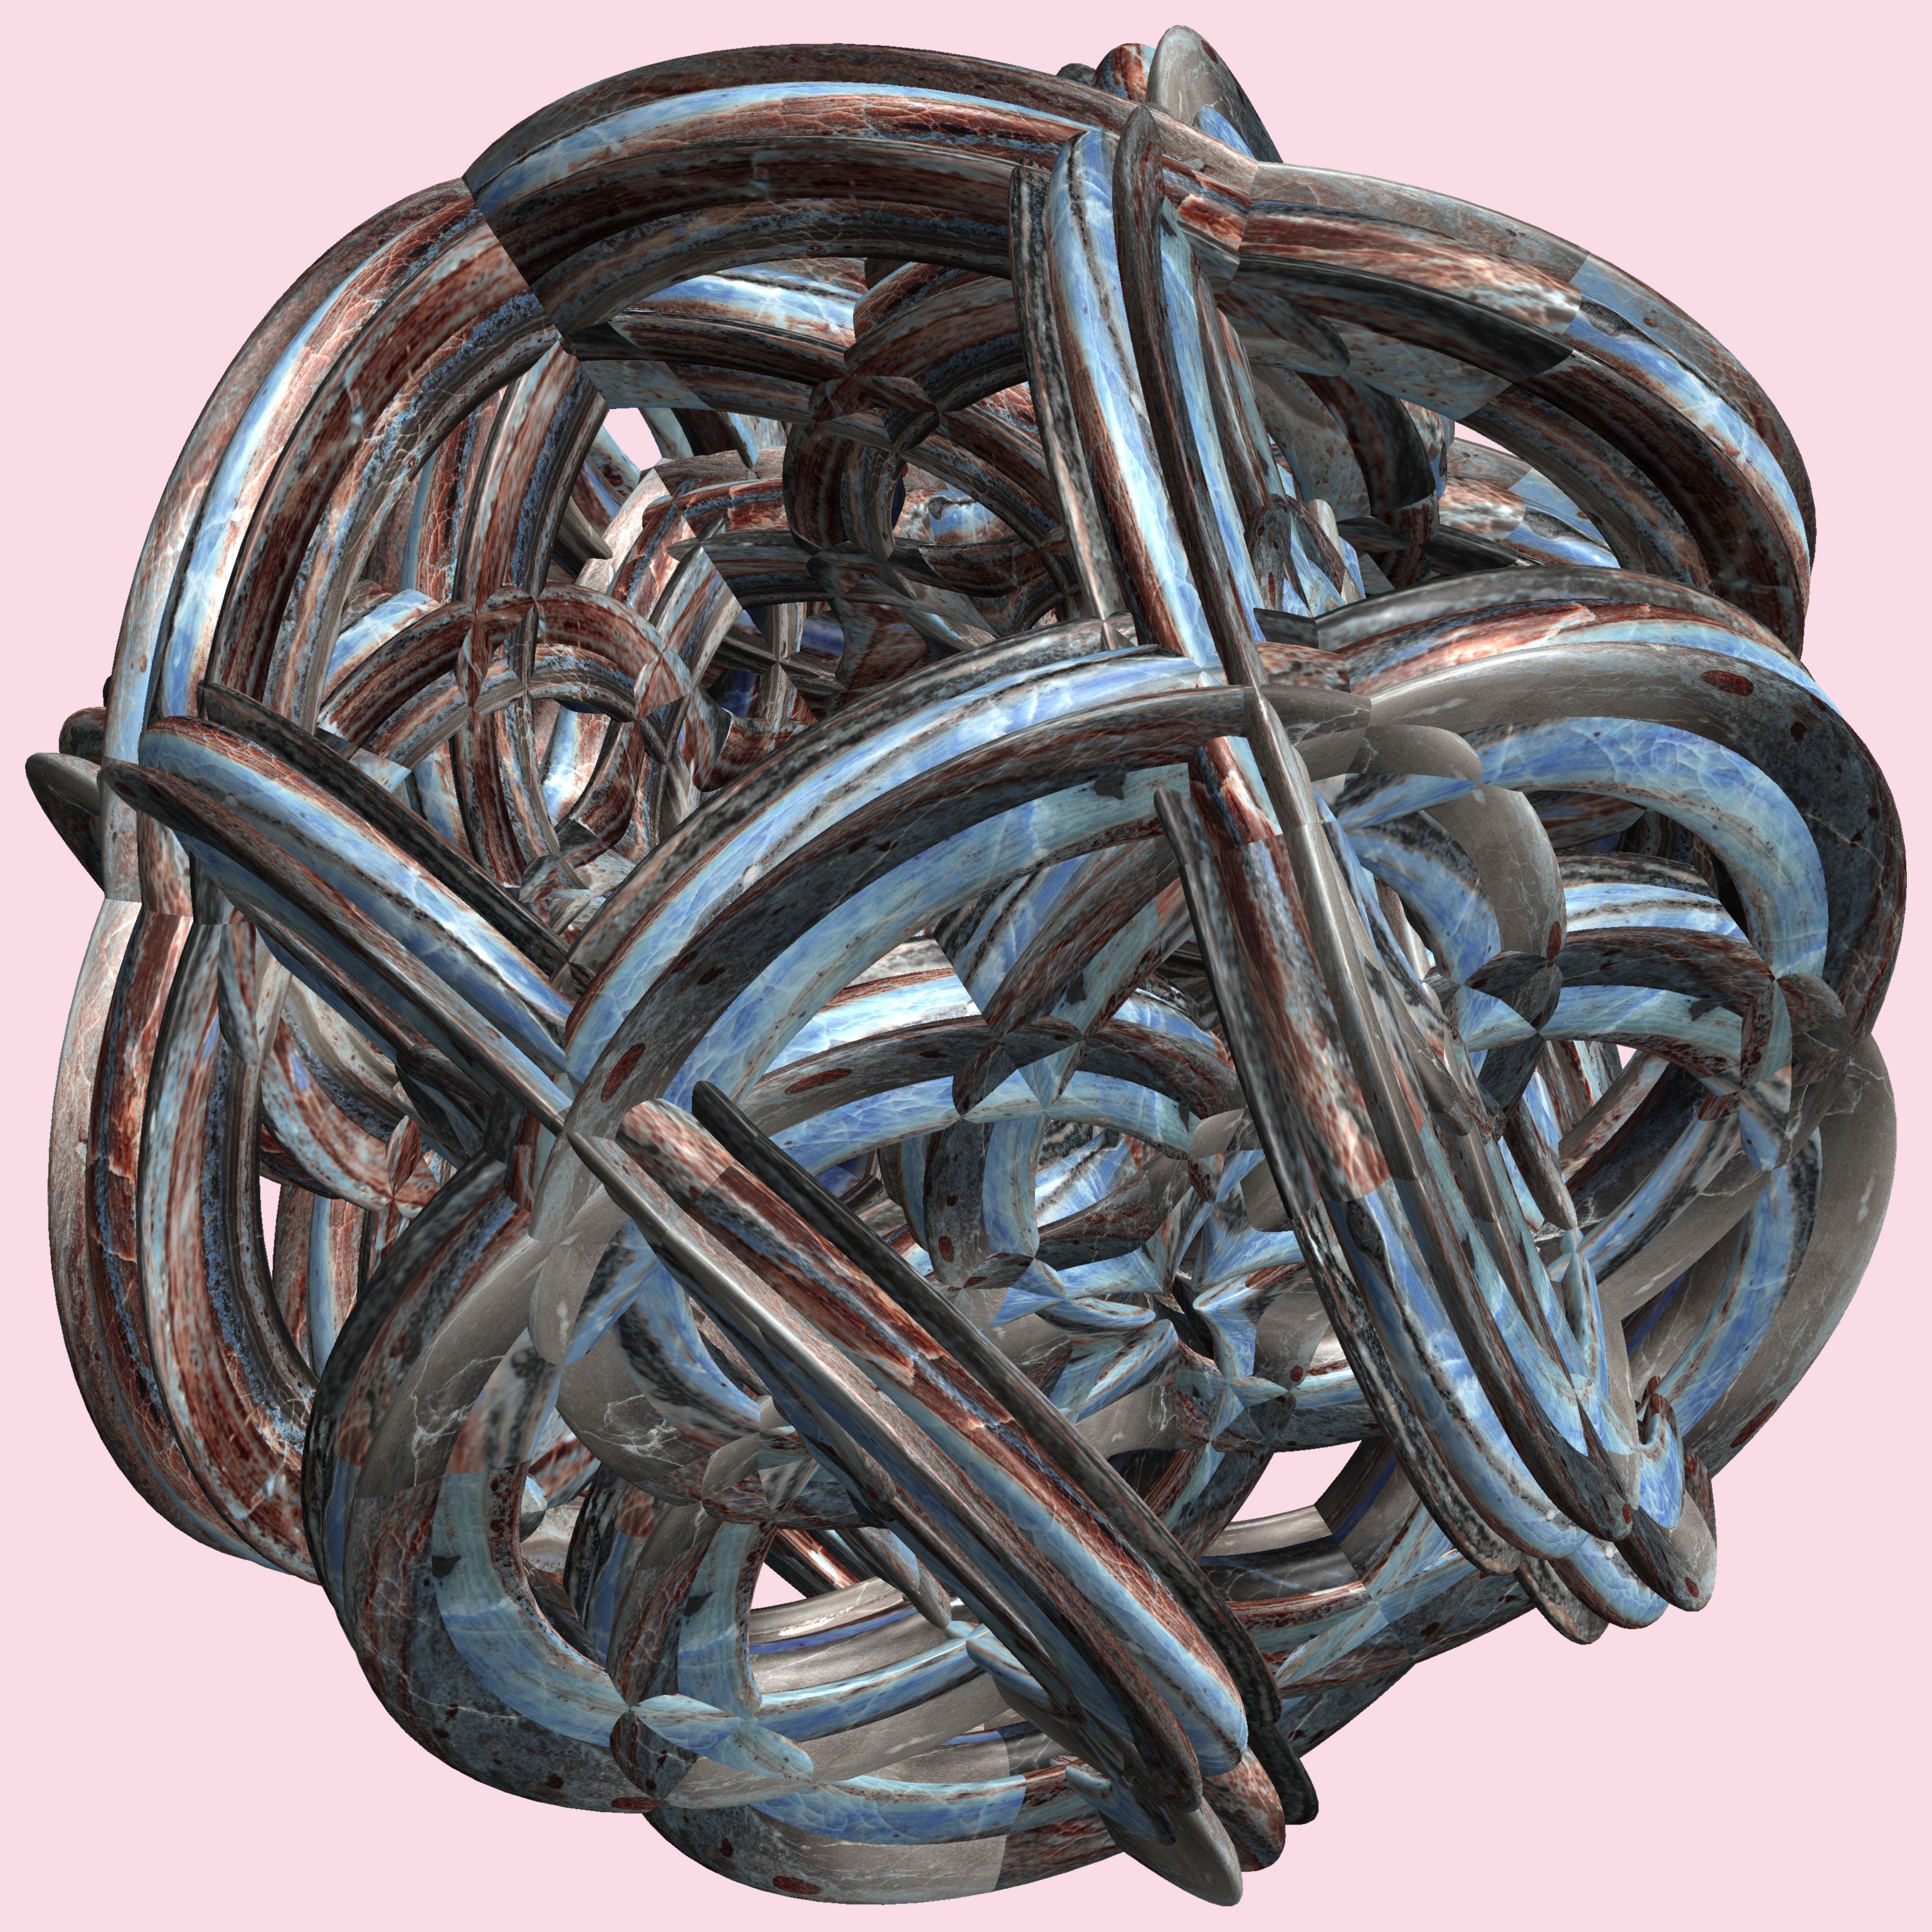
structure, wheel, texture, pattern, sculpture, art, figure, design, symmetry, 3d, graphic, iron, carving, torus, mathematica, cg, parametricplot3d, code, program, algorithm, abstruct, mapping, lissajous